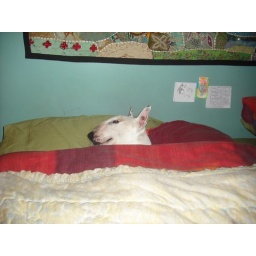
A dog in my bed